Nagashima Museum

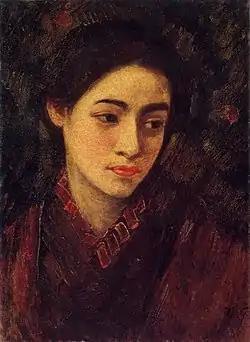
Portrait of a Woman by Fujishima Takeji

opened in Kagoshima, Kagoshima Prefecture, Japan, in 1989, the centenary of the city's official foundation. Located on a hill overlooking Sakurajima and Kagoshima Bay, at an elevation of 110 metres, the museum's collection of some thousand objects amassed by businessman , includes works by Kuroda Seiki, Rodin, and Chagall, as well as Satsuma ware.